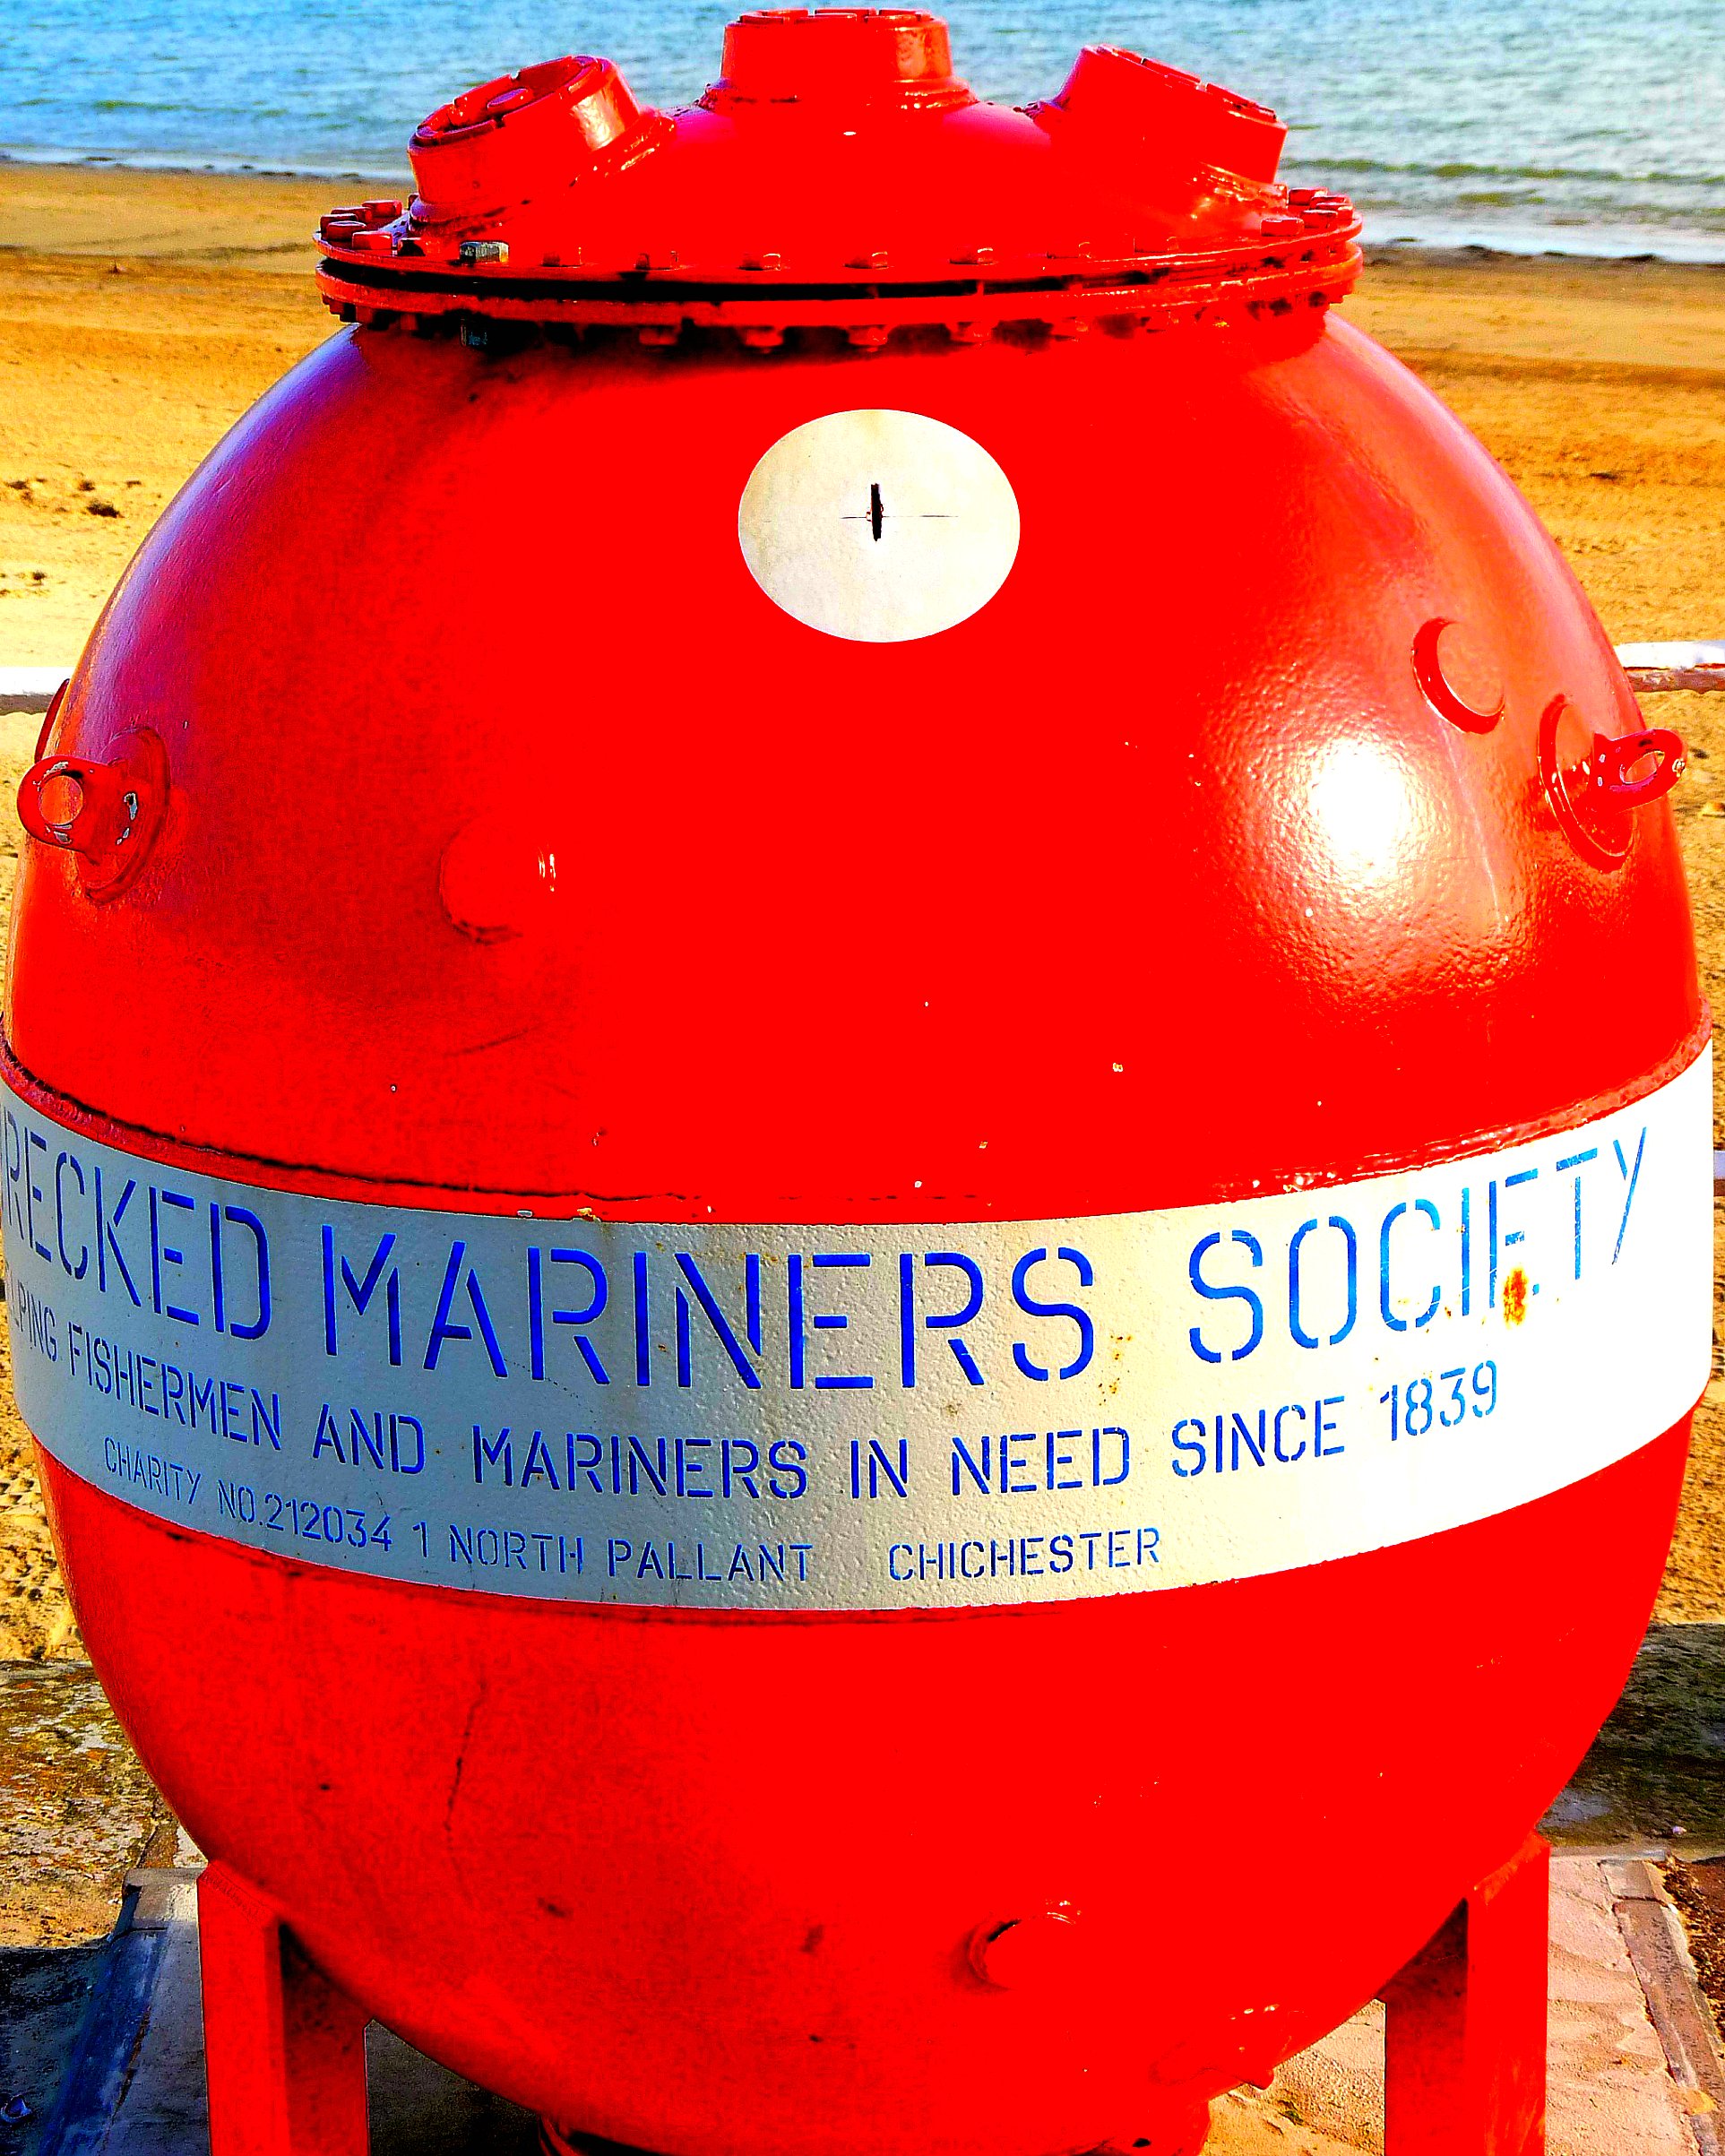
beach, sea, sand, sun, summer, red, collection, fire hydrant, picnic, promenade, coins, lifebuoy, inflatable, weymouth, bouy, man made object